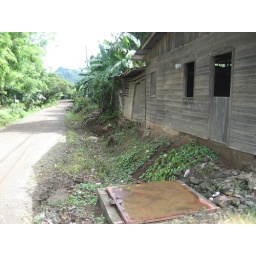
Storm water grate adjacent to house. What I could see was a large television in the main room of the house.